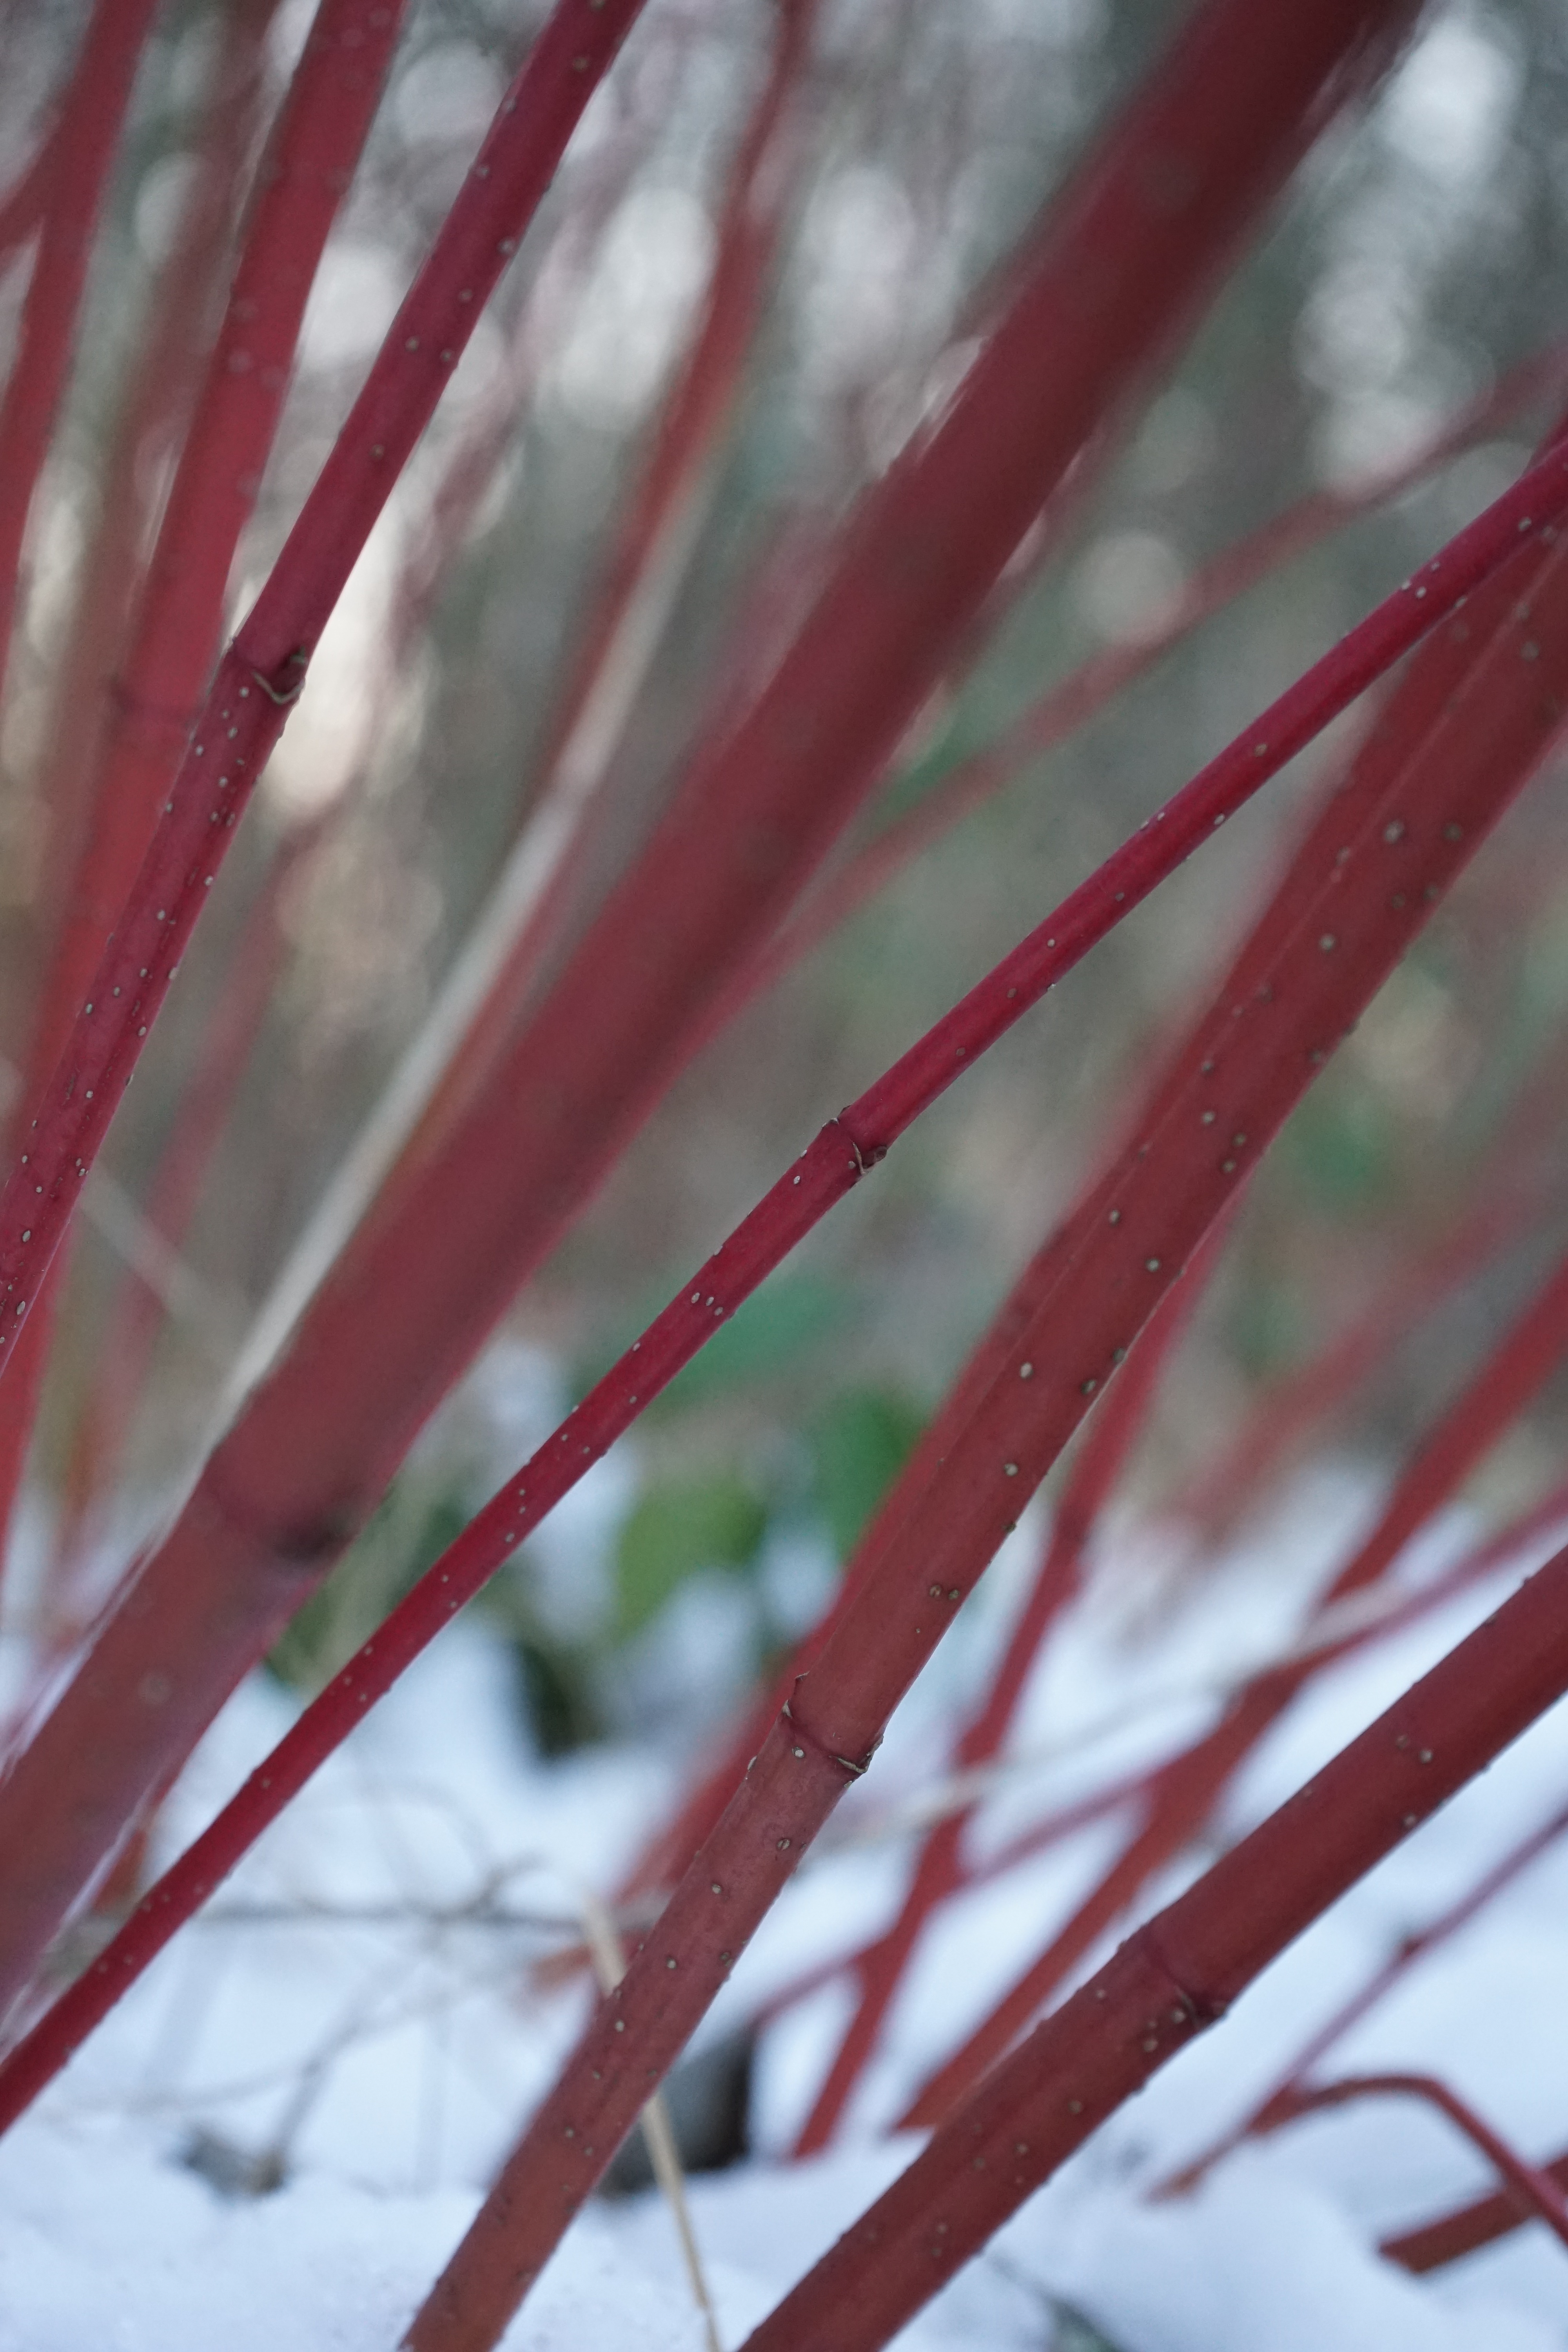
branch, snow, winter, plant, wood, sunlight, leaf, flower, bark, bush, ice, line, red, color, season, twig, stalk, close up, aesthetic, dogwood, cornus, freezing, macro photography, cornus sanguinea, common dogwood, plant stem, dogwood greenhouse, red wood, cornaceae, red dogwood, red bark, red beinholz, dog berry, red hornstrauch